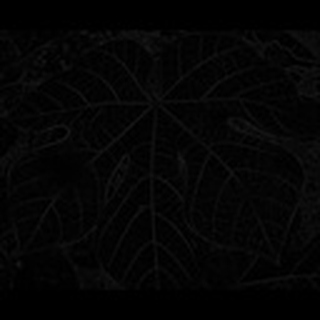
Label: healthy_cotton